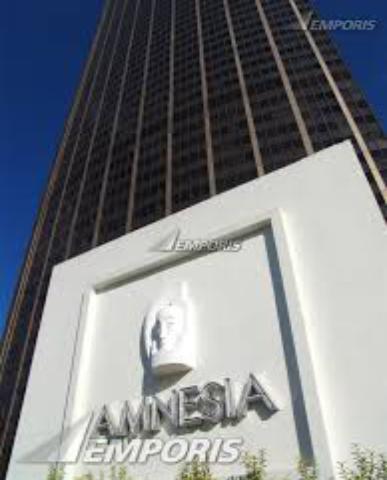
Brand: amnesia
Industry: Clothes